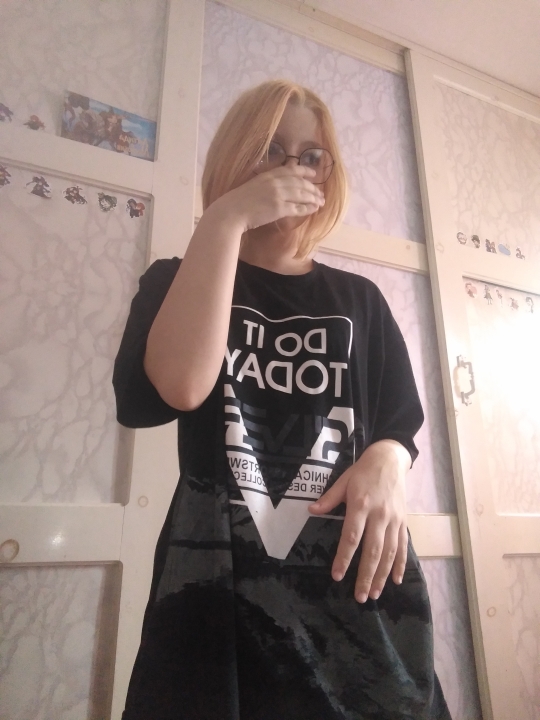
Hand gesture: no_gesture